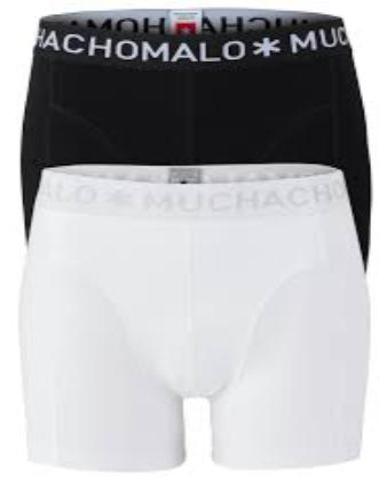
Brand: muchachomalo
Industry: Clothes